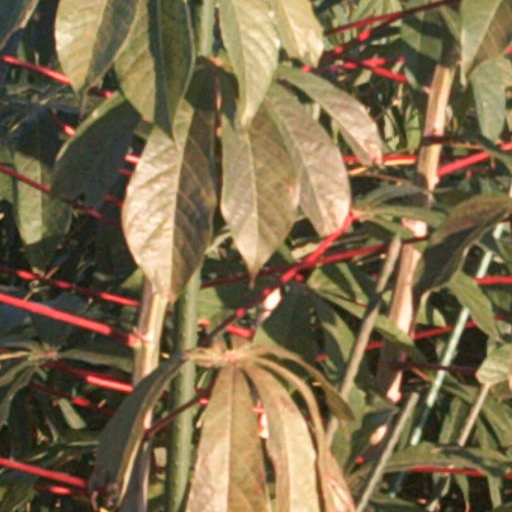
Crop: cassava